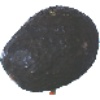
Label: Avocado ripe 1